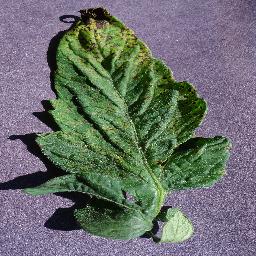
Label: Tomato___Septoria_leaf_spot